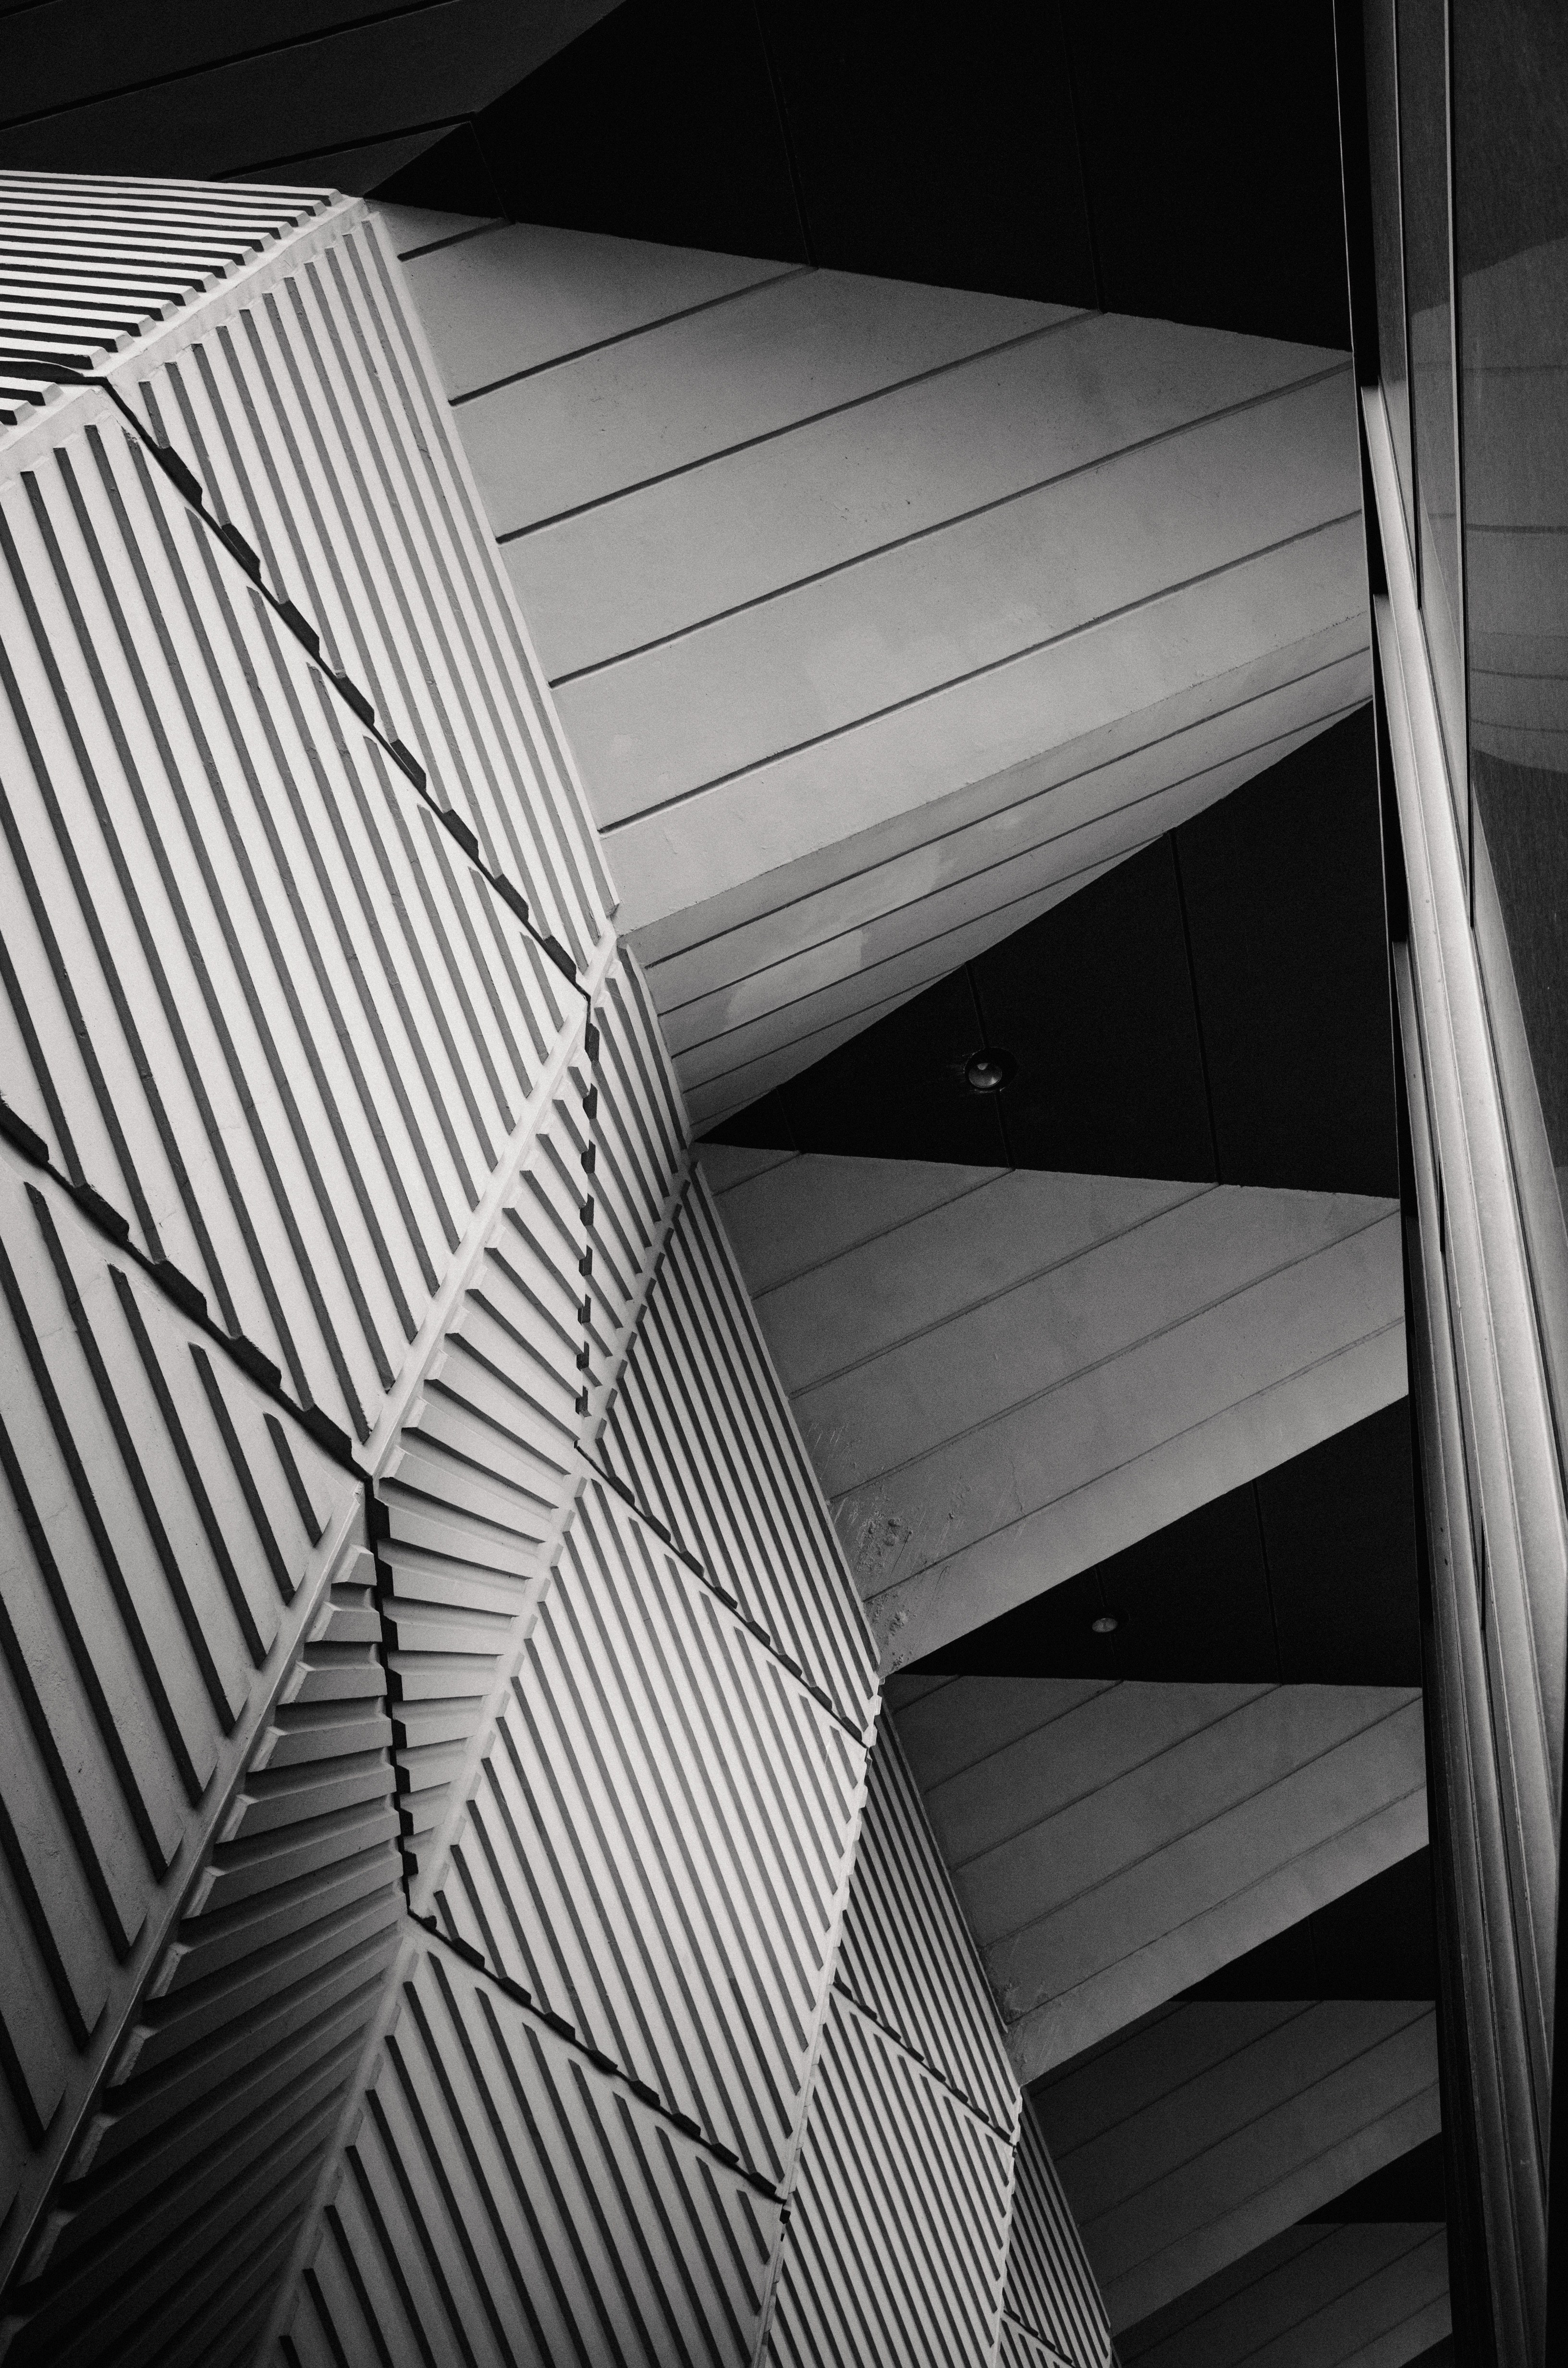
black and white, architecture, wood, white, line, metal, black, monochrome, material, design, symmetry, shape, daylighting, monochrome photography